Iowa State Penitentiary

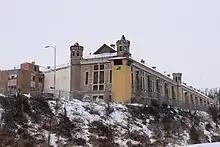
The exterior of the original Iowa State Penitentiary

The Historic Iowa State Penitentiary was established in 1839, one year after Iowa became a territory, and seven years before it became a state in 1846. HISP was patterned after the penitentiary in Auburn, New York. In 1982 the prison was remodeled, and unitization was introduced at HISP. The unitization divided the large cell blocks into smaller units that were easier to manage. In 2008 the prison's library was moved to another location on the grounds. The HISP library offered an extensive book collection, as well as computers for inmate use. However, prisoners do not have access to the internet.